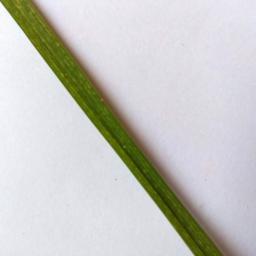
Label: Rice___Leaf_Blast